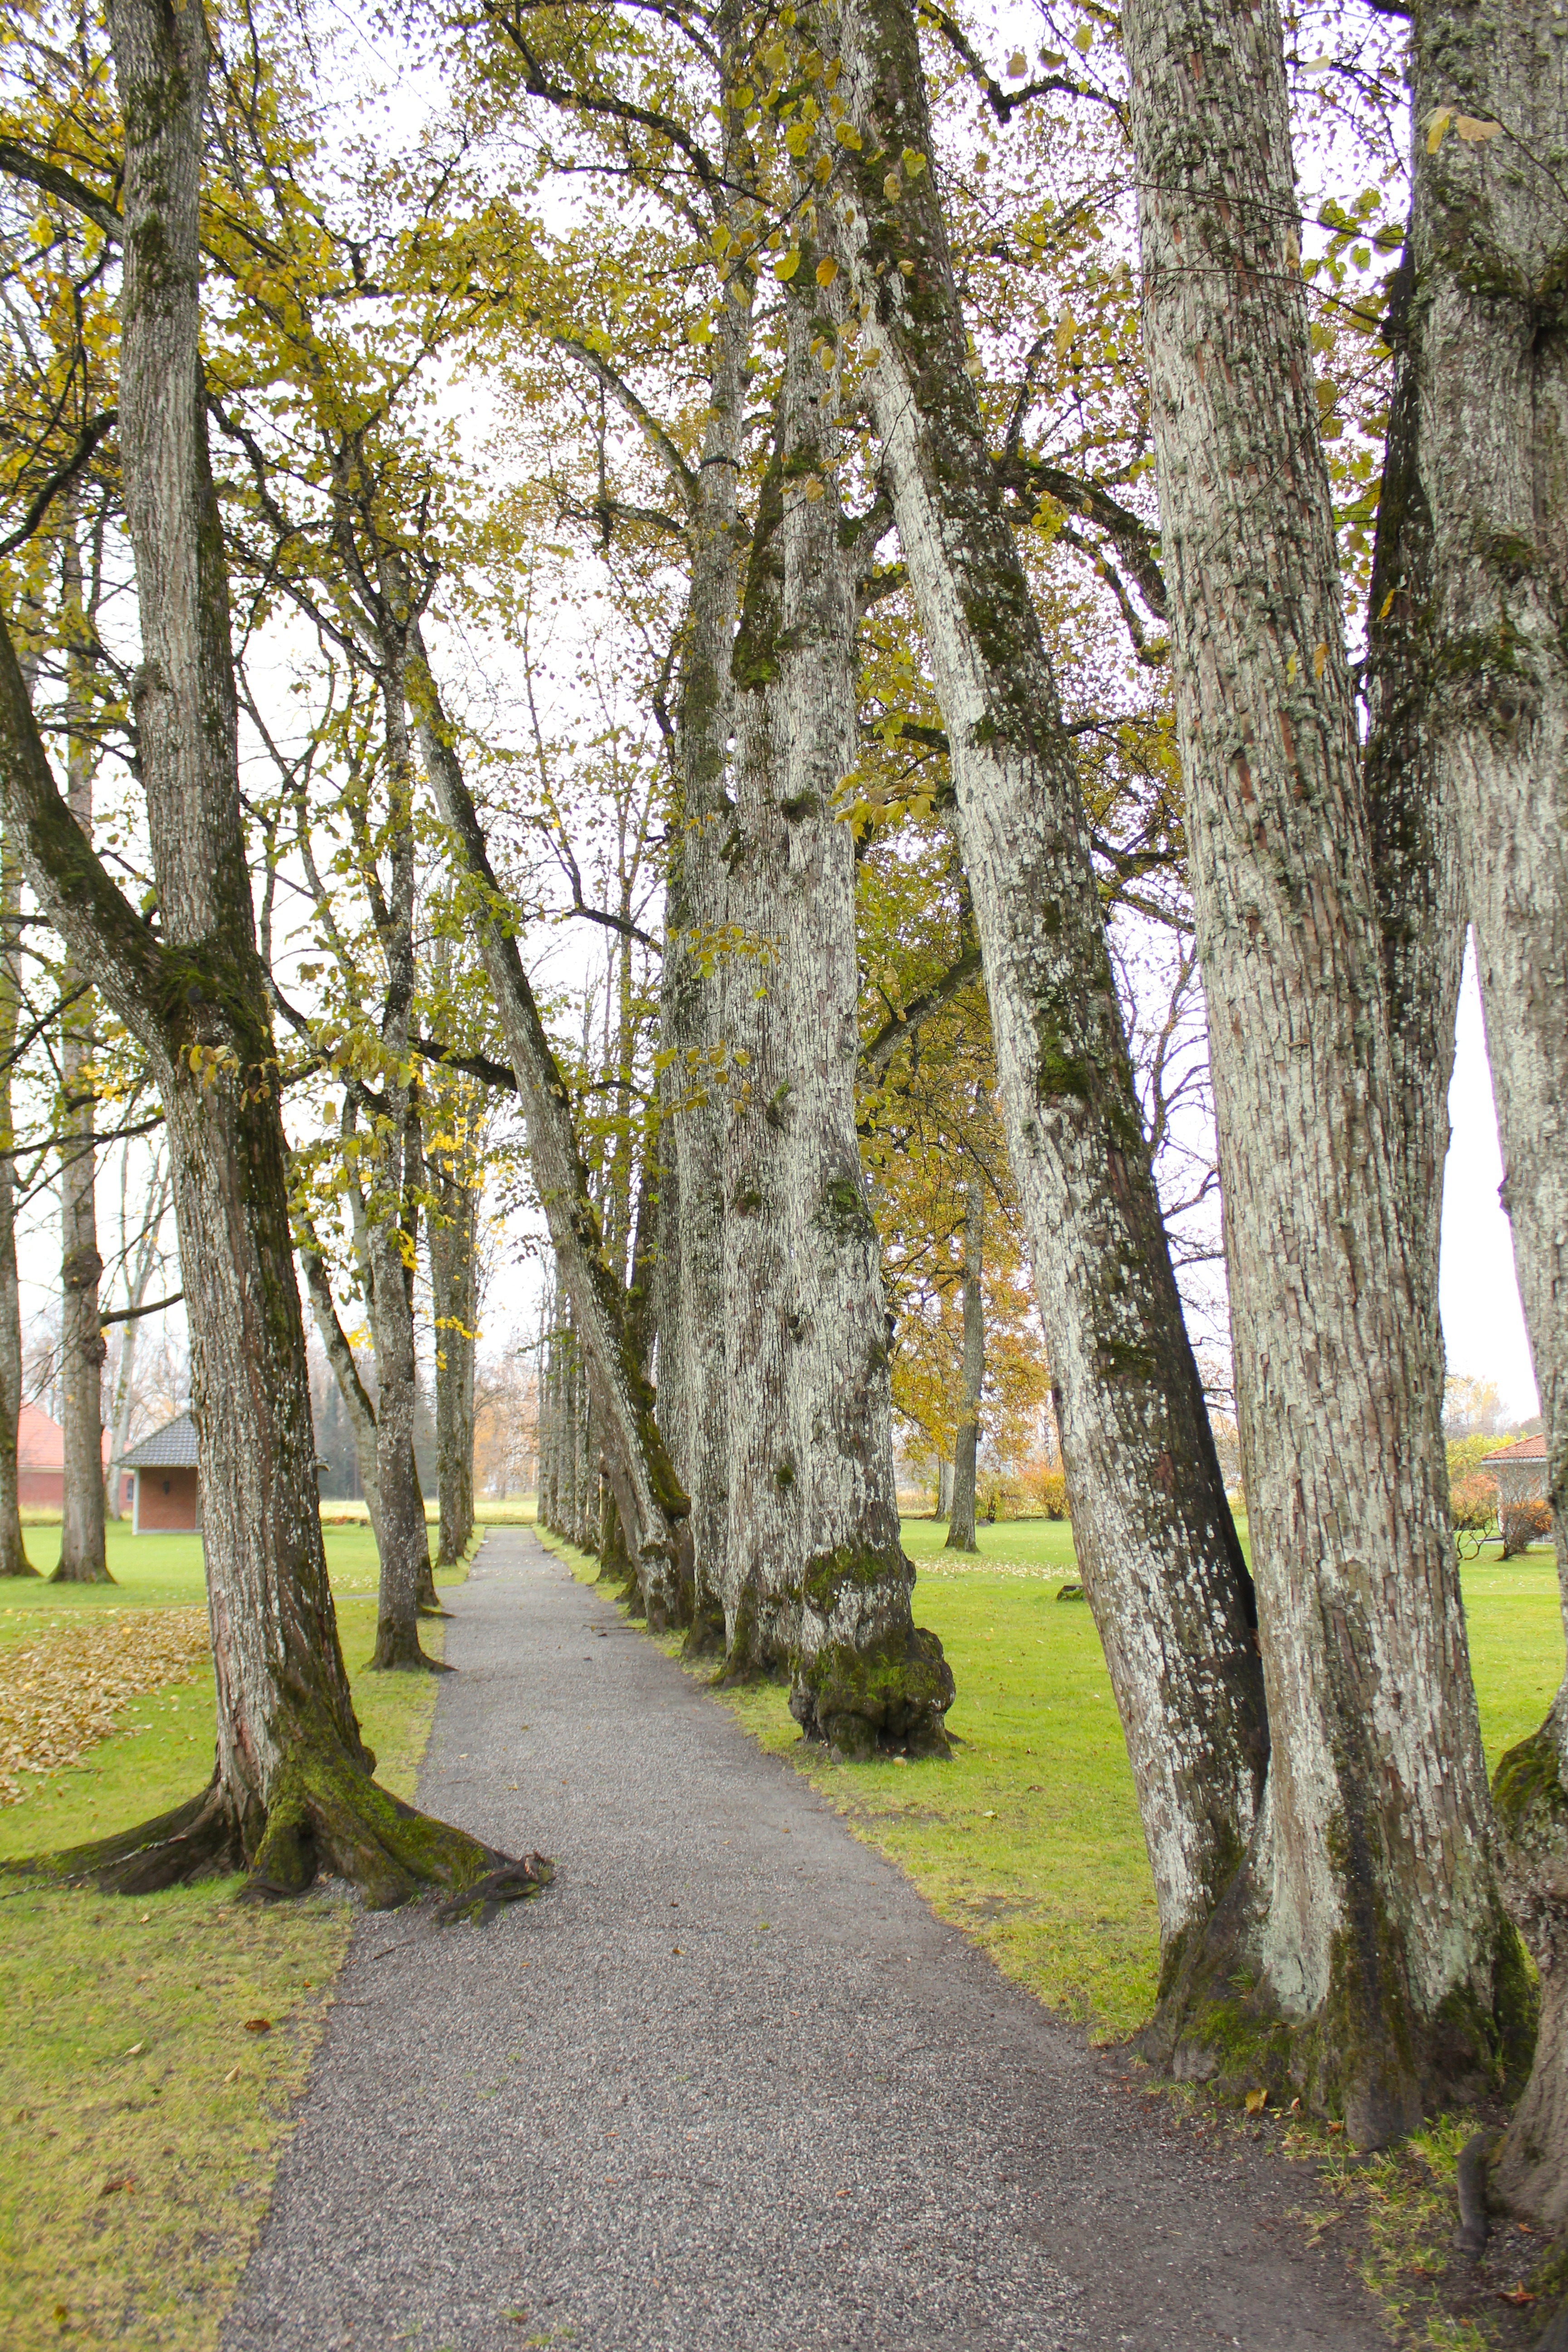
tree, nature, forest, grass, branch, plant, countryside, sunlight, leaf, fall, sidewalk, flower, country, walkway, canopy, scenic, birch, autumn, park, botany, season, trees, leaves, outside, deciduous, grove, woodland, norway, flowering plant, woody plant, land plant